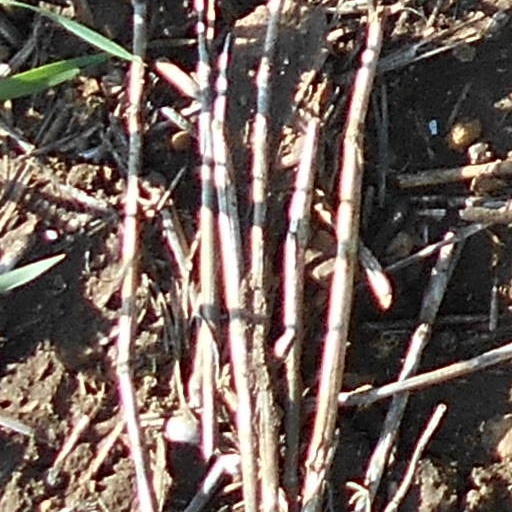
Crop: wheat